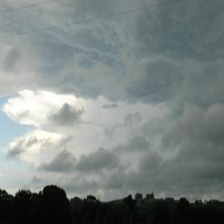
Cloud type: Stratus